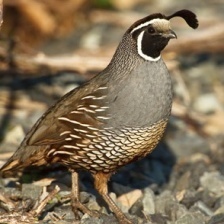
Species: CALIFORNIA QUAIL
Scientific name: CALLIPEPLA CALIFORNICA
ImageNet parent category: quail